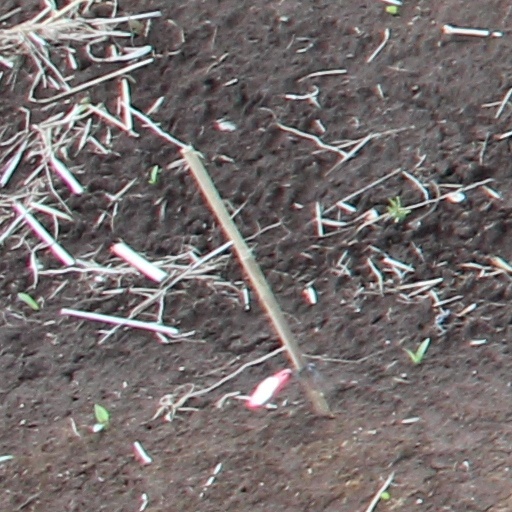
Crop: wheat